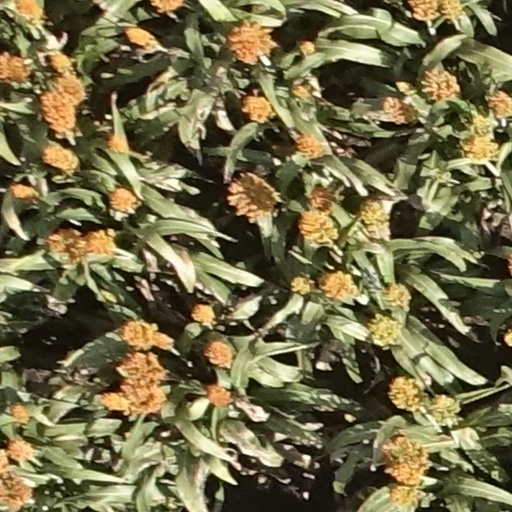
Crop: sorghum